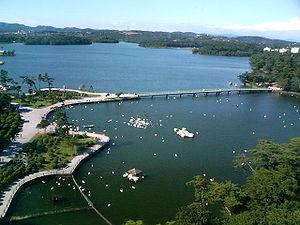
Ube est une ville de la préfecture de Yamaguchi, au Japon.
Cette liste présente les monuments enregistrés du Japon, à savoir les « sites historiques », les « lieux de beauté pittoresque » et les « monuments naturels » enregistrés conformément à la loi de 1950 pour la protection des biens culturels. À la date du 21 novembre 2014, il y avait quatre-vingt treize monuments enregistrés, le jardin mémorial Makino et l'ancienne résidence d'Okakura Kakuzō étant enregistrés à la fois comme sites historiques et lieux de beauté pittoresque.